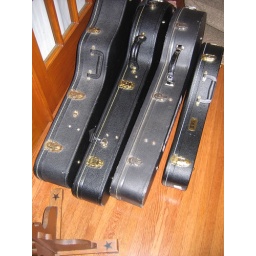
I love the black against the colors of our French doors, wood floor and coat tree.